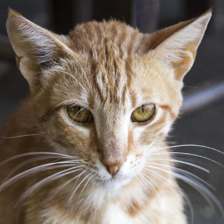
Label: animals